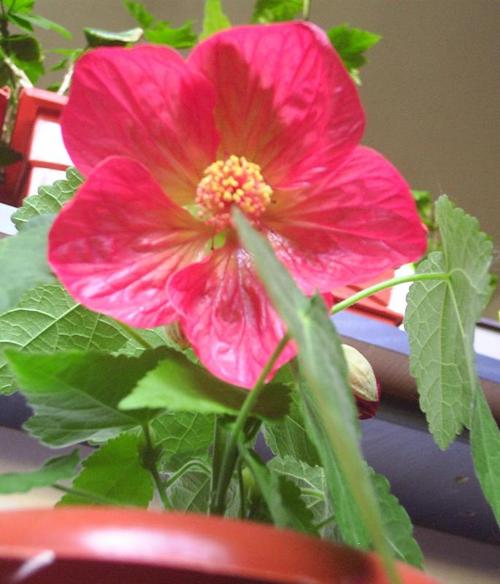
Label: mallow